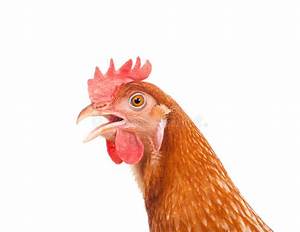
Label: gallina